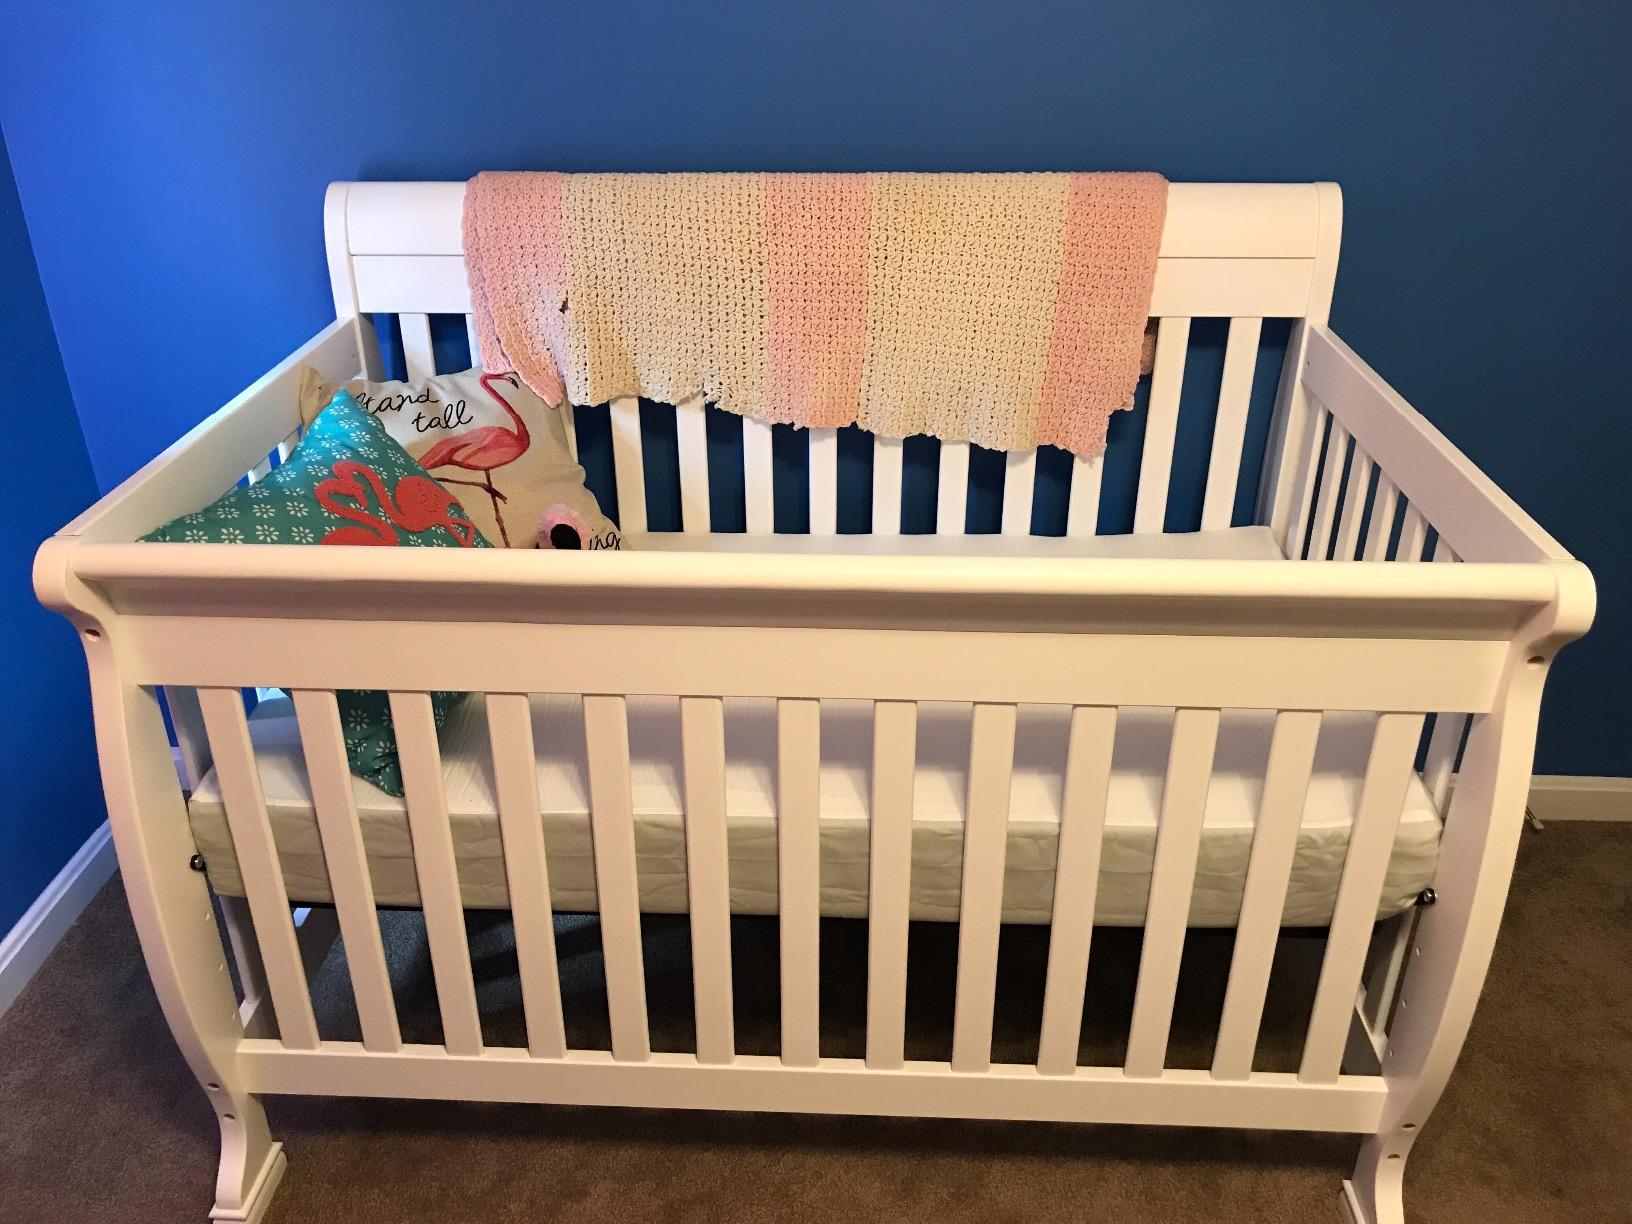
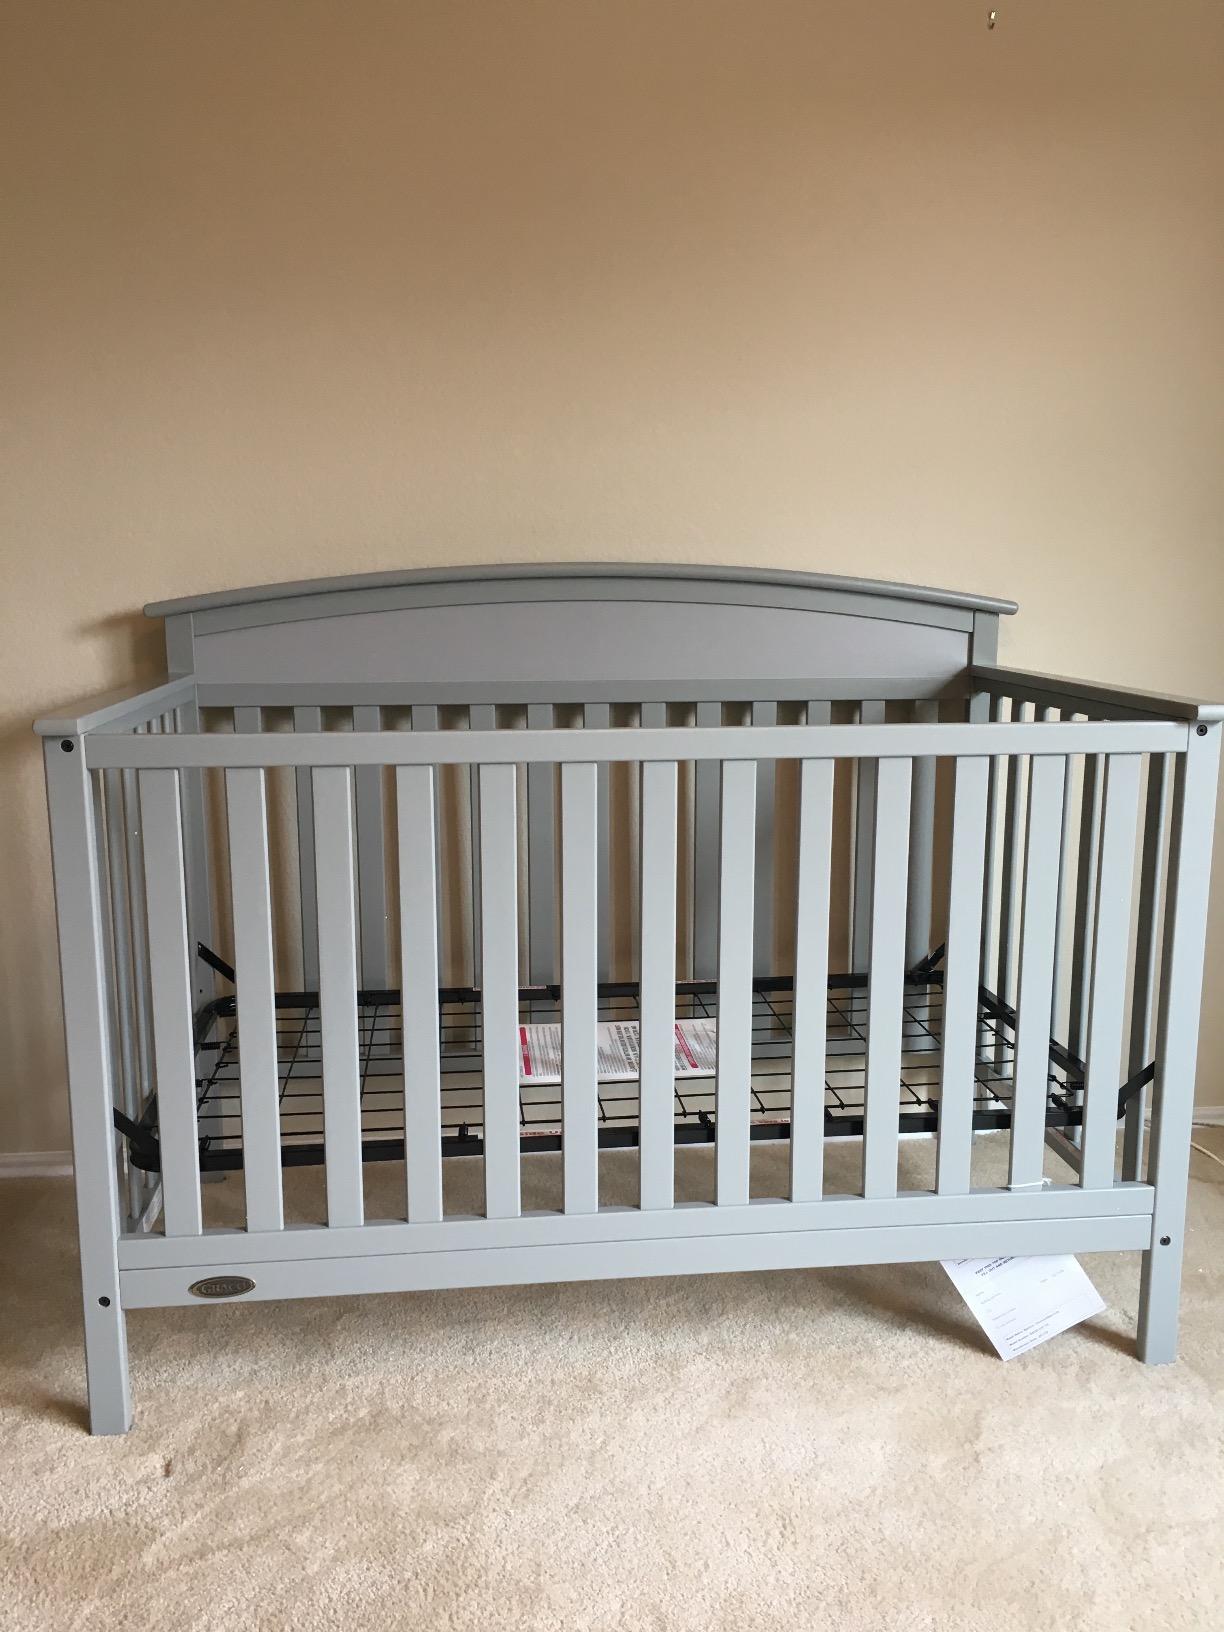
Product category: products_crib
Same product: no